Heilongjiang

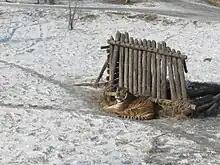
A Siberian tiger at Harbin Siberian Tiger Park

Harbin, the provincial capital, is a city of contrasts, with Chinese, Russian, and eclectic worldwide influences clearly apparent. Bukui Mosque, a national heritage site, is the largest glazed-tile building in the province. Eastern Orthodox, Roman Catholic, and Protestant churches as well as synagogues dot the city.